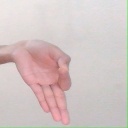
अक्षर: ज्ञ